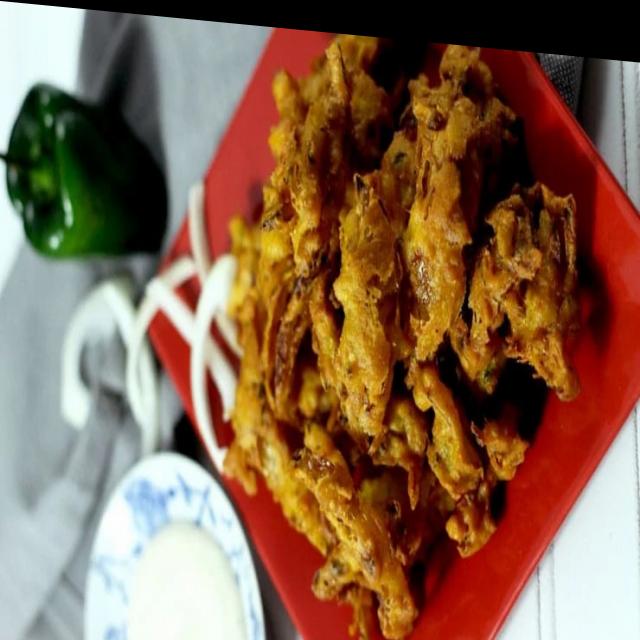
Dish: pakode